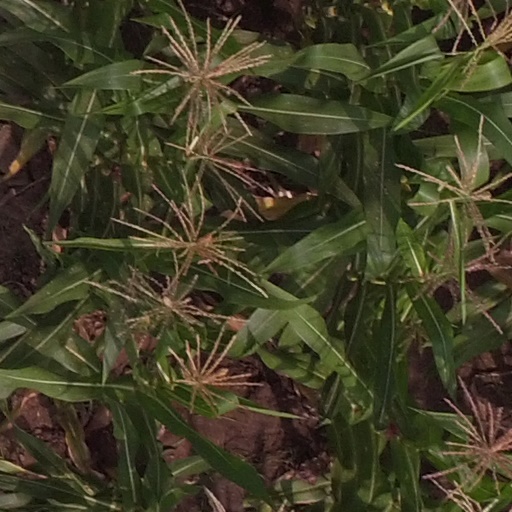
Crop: maize; corn